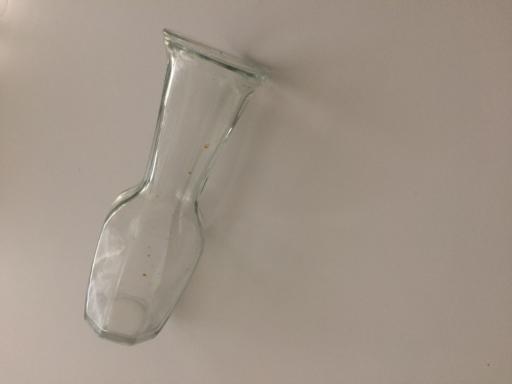
Waste category: glass